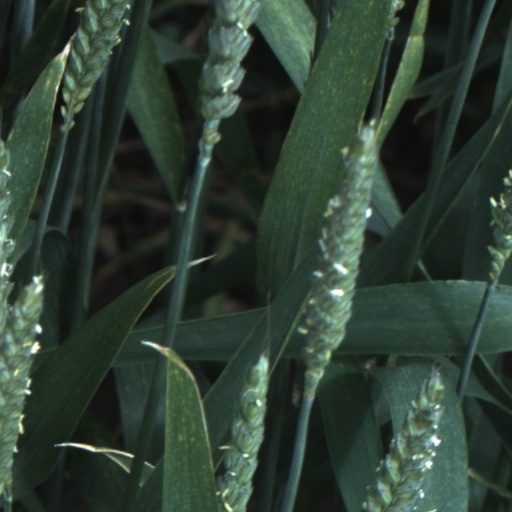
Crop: wheat